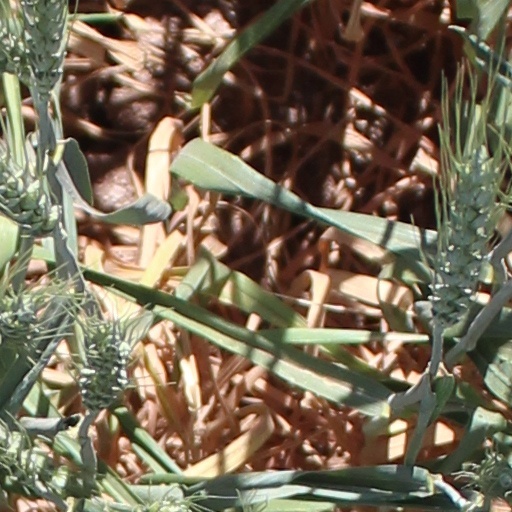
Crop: wheat